Squander Bug

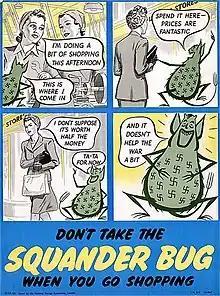
Squander Bug poster

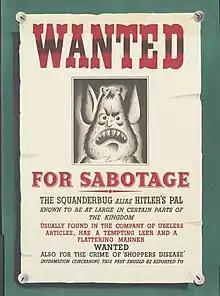
Poster comparing wasteful spending to sabotage

The Squander Bug was a World War II propaganda character created by the British National Savings Committee to discourage "wasteful" spending and consumption, in order to free up capital and resources for the war effort. Originally designed by freelance illustrator Phillip Boydell for press advertisements, the character was widely used by other wartime artists in poster campaigns and political cartoons. It is one of the few propaganda campaigns from World War II to be fully documented from the original concept sketches to the finished adverts.